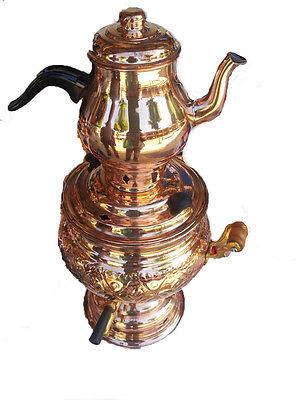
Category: kettle